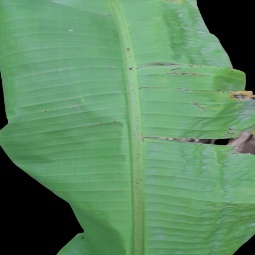
Label: Calcium